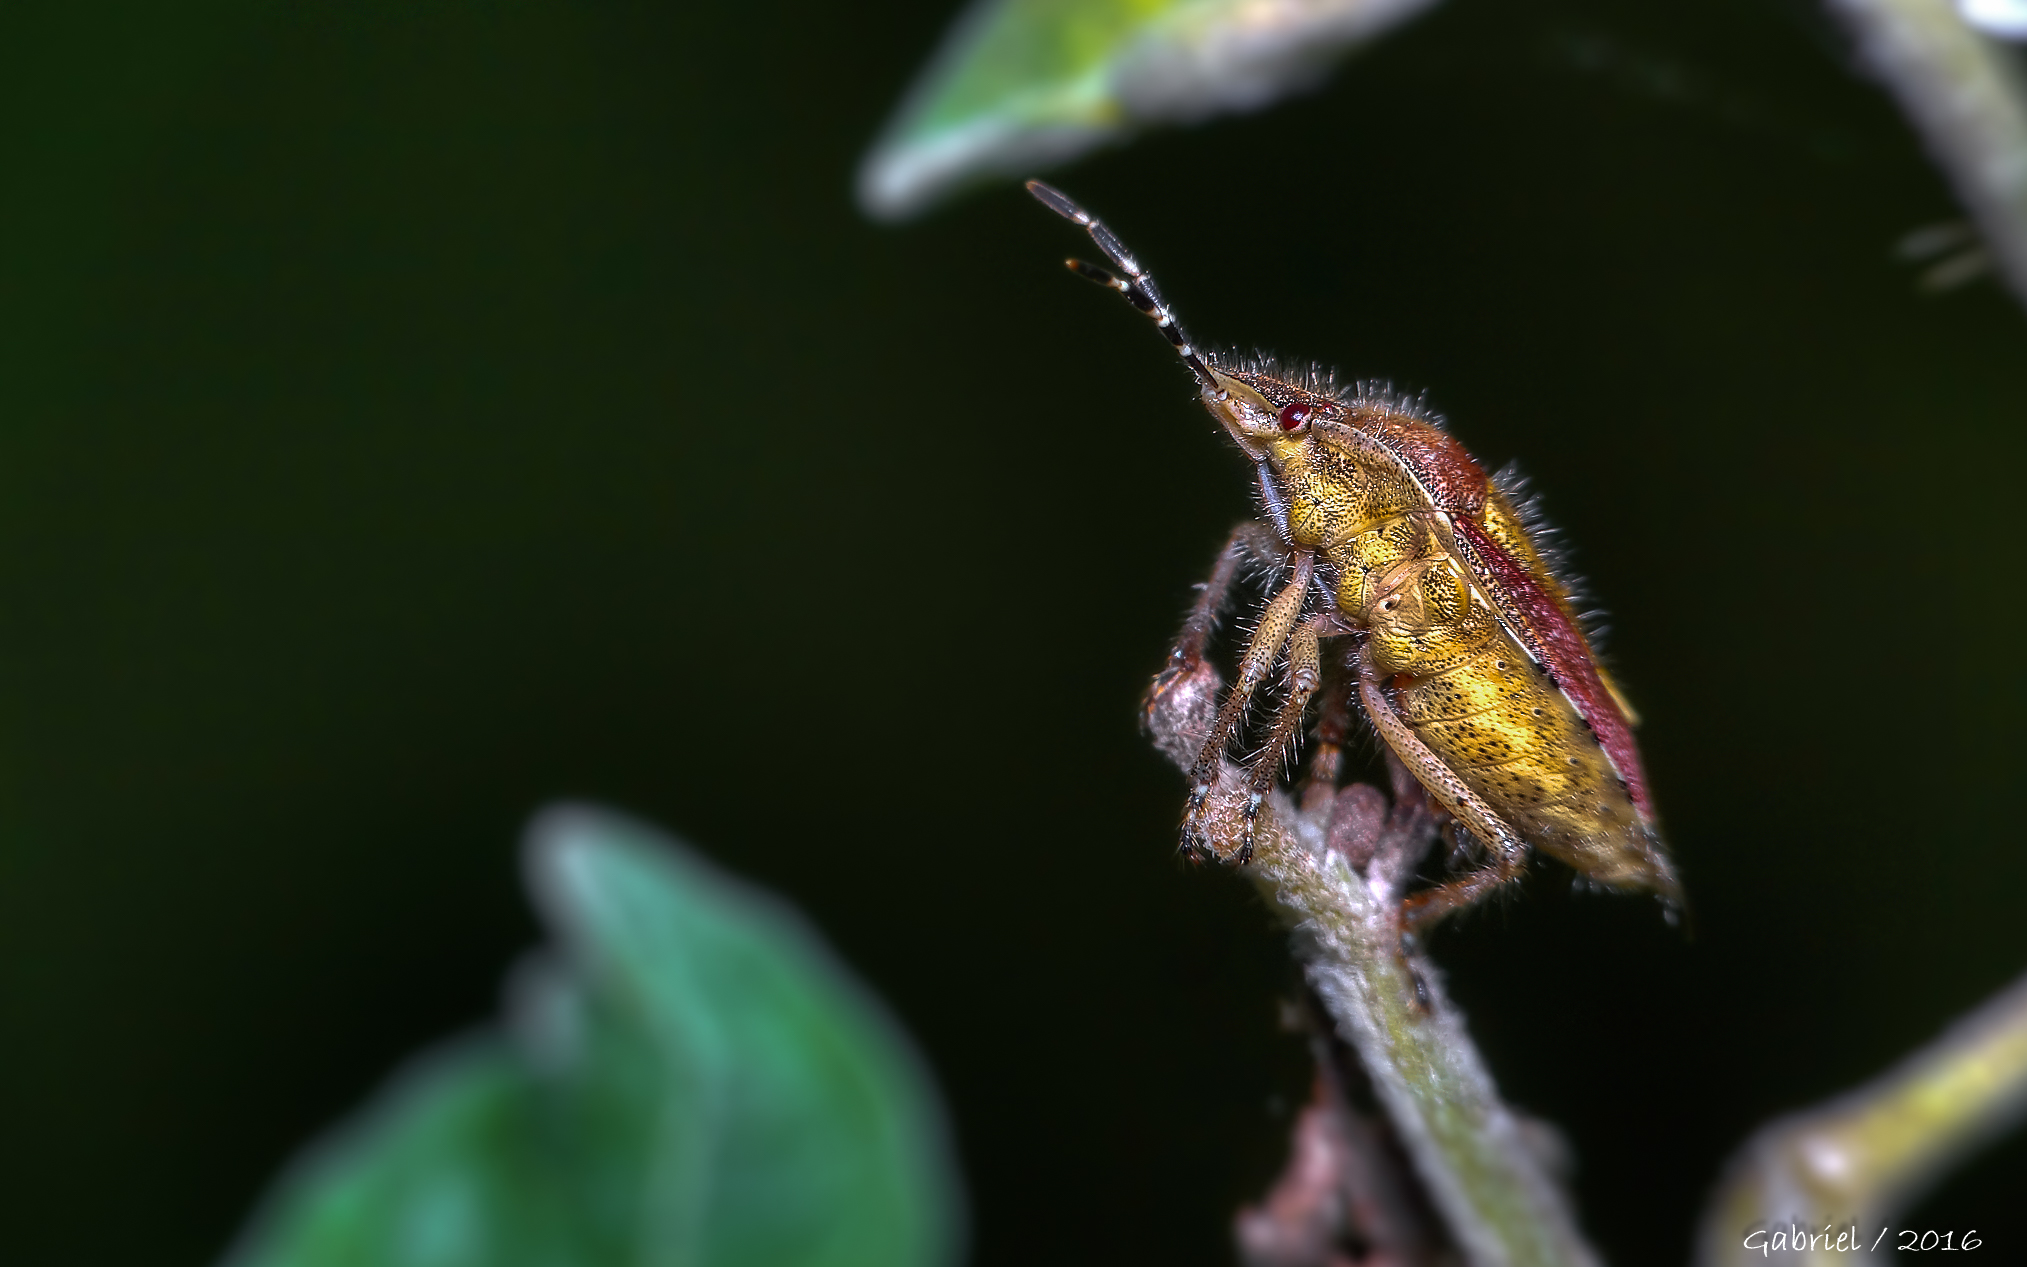
nature, plant, photography, leaf, flower, green, insect, macro, bug, flora, fauna, close up, chameleon, animals, naturaleza, chinche, ggl1, gaby1, xovesphoto, sonydscrx10iii, sonyrx10iii, rx10iii, rx10m3, animales, hoyapro1macro, hoyamacro, macro photography, plant stem